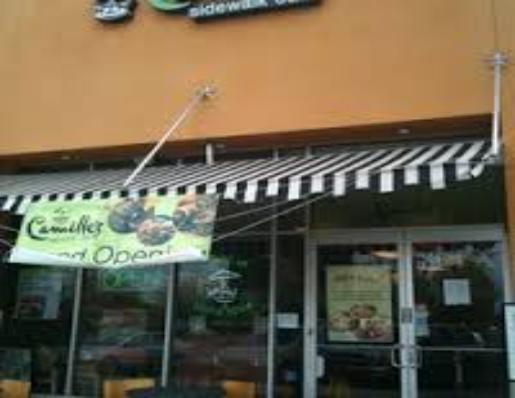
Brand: Camille's Sidewalk Cafe
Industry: Food